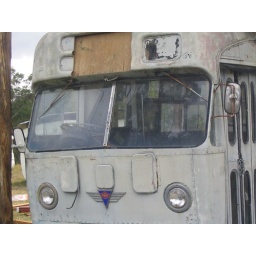
In the middle of nowhere, a boy and a girl are bluilding their place to live in